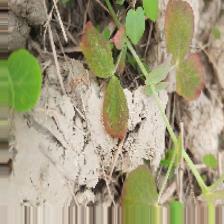
Label: Lentil Rust